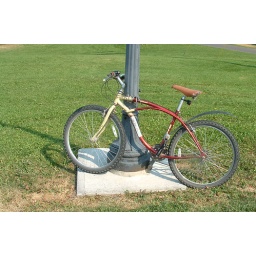
18 bike in the grass